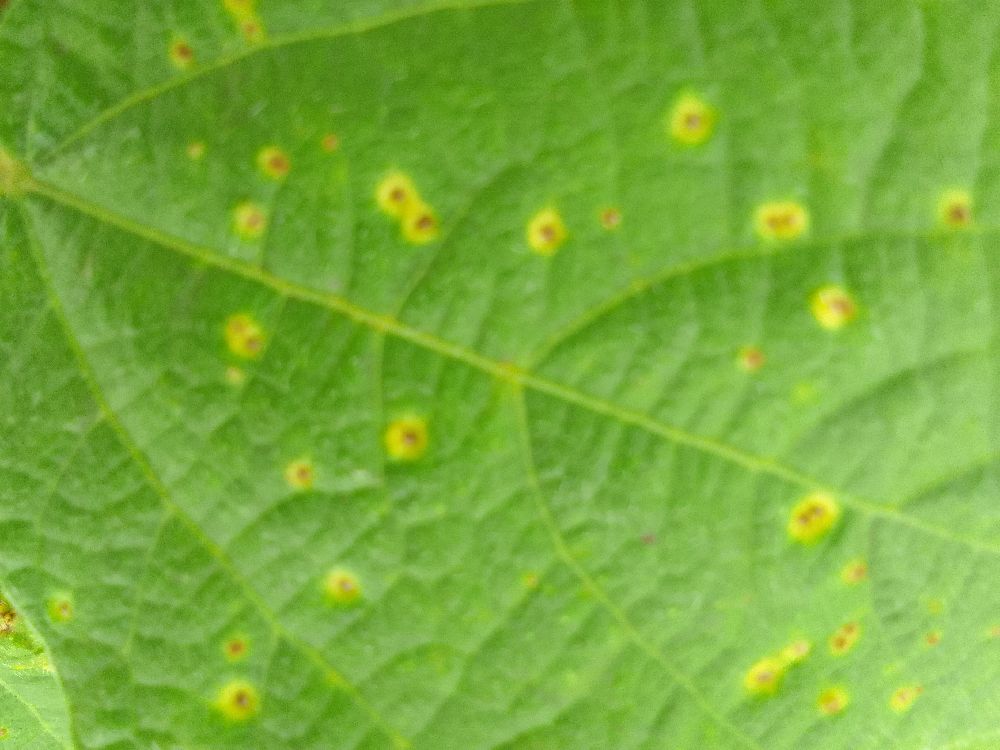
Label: rust